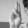
ASL letter: U